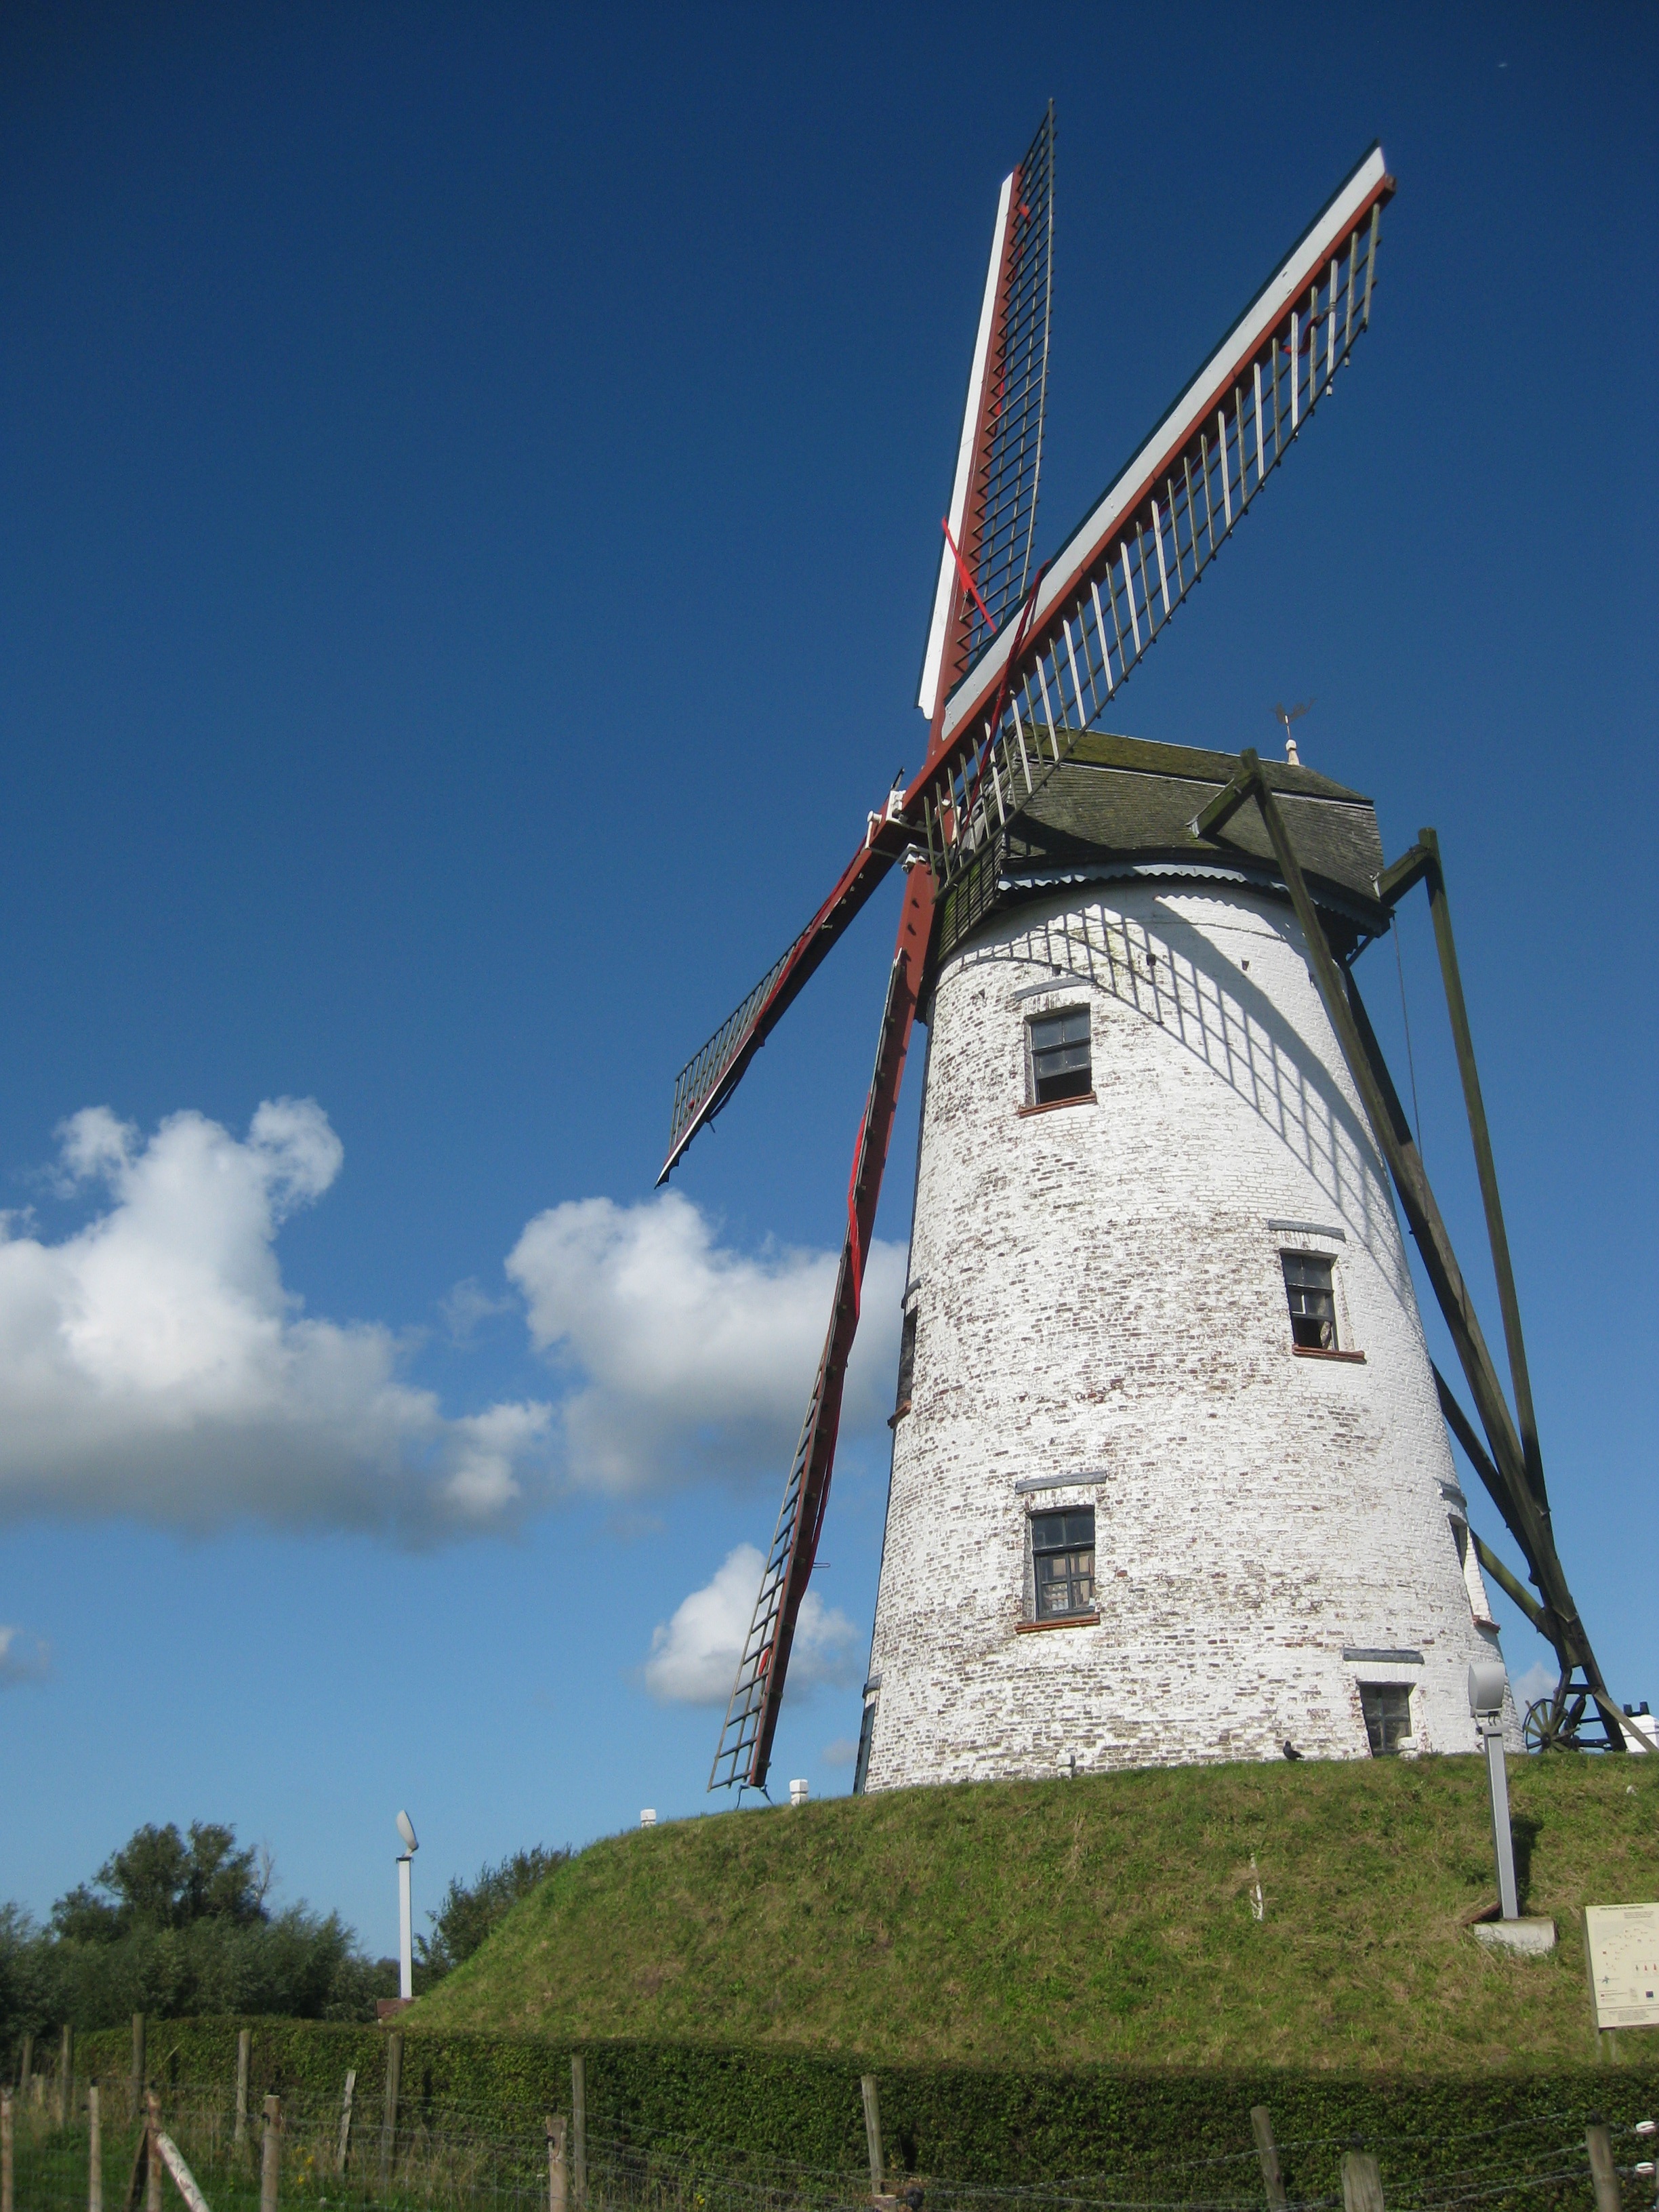
windmill, wind, building, tower, machine, blue sky, historic building, mill, wind mill, mill blades